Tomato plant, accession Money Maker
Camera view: vertical (180 deg); turntable rotation: 90 degrees
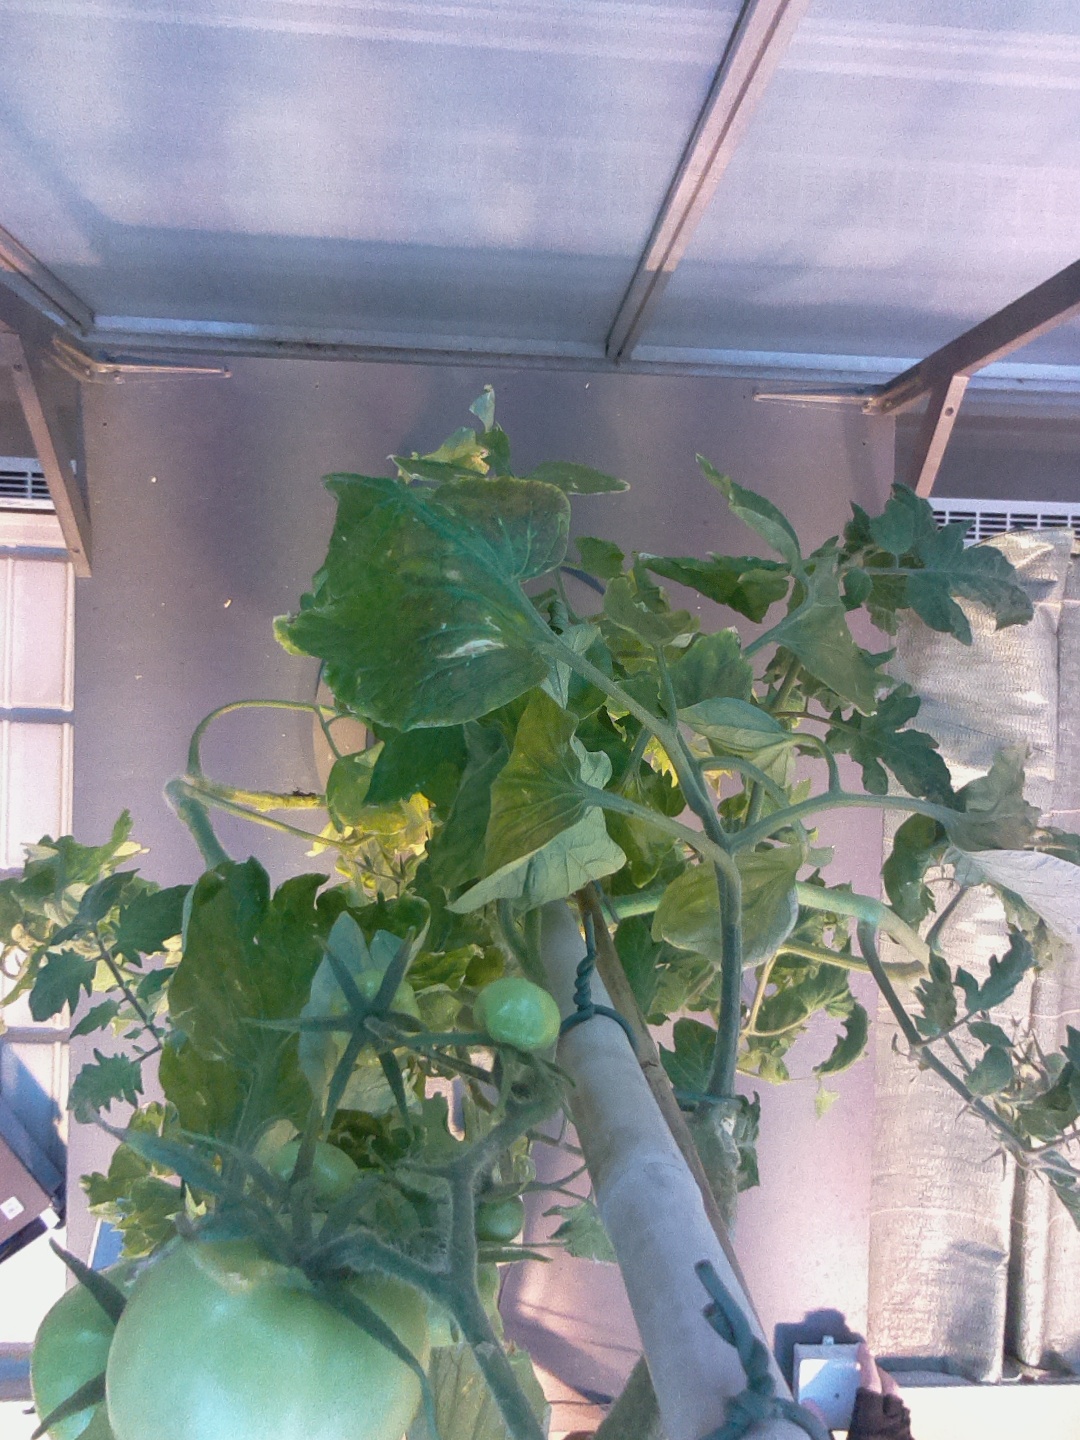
BBCH growth stage 77: 70%-80% of final fruit size